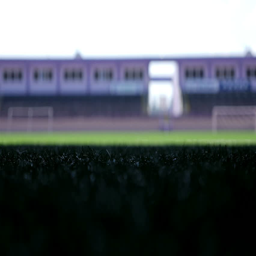
silhouette of a football player going out to the stadium